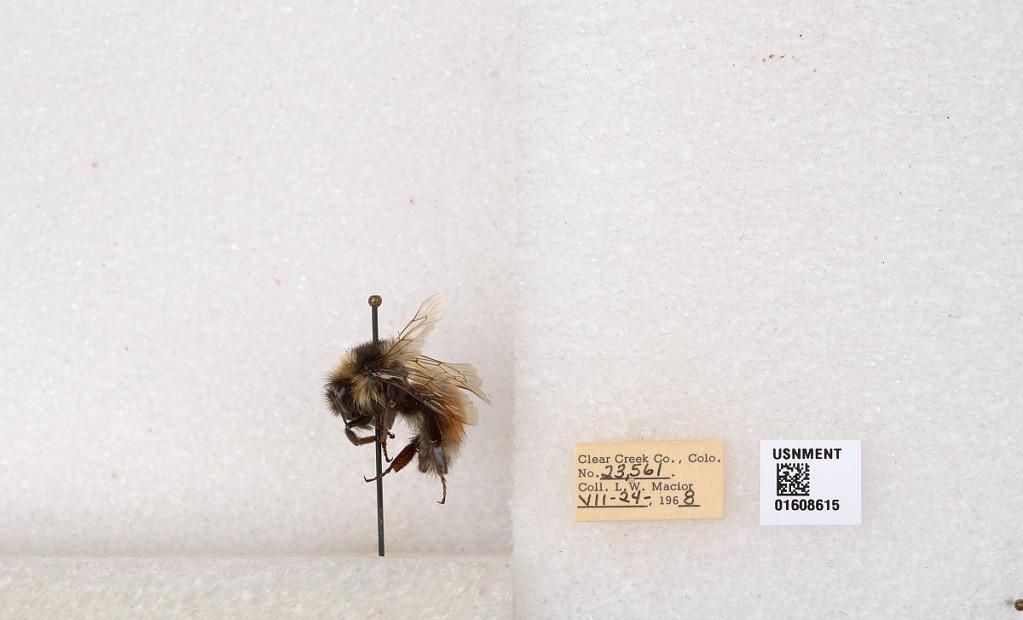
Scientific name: Bombus (Pyrobombus) sylvicola Kirby
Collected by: L. Macior
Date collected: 1968-7-24
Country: United States
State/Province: Colorado
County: Clear Creek
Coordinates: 39.6891, -105.644